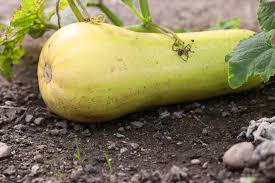
Waste category: biological